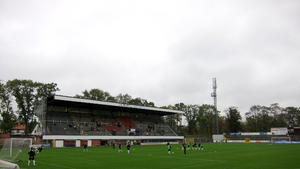
Le Championnat de Belgique de football D3 2020-2021 est la quatre-vingt-douzième saison du championnat belge de 3ᵉ Division.
Le Championnat de Belgique de football D3 2019-2020 est la nonante-et-unième édition du championnat de Championnat belge de 3ᵉ « Division ». Mais c'est la quatrième édition de ce niveau sous l'appellation « Division 1 Amateur ».